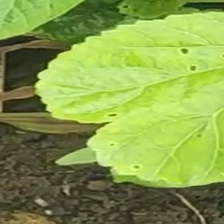
Weed species: Little_Mallow(Malva parviflora)